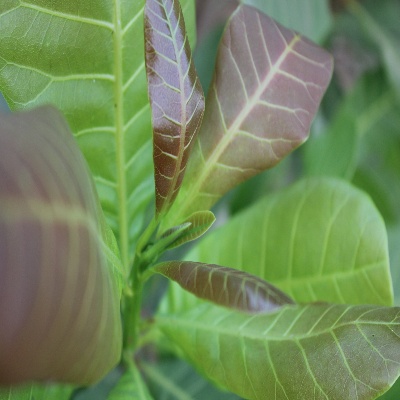
Crop: Cashew
Condition: healthy